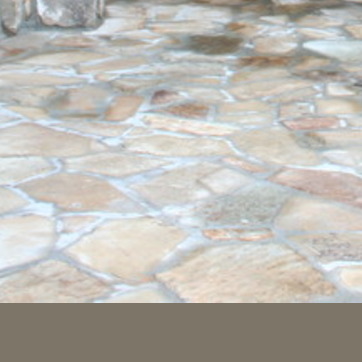
Material: stone